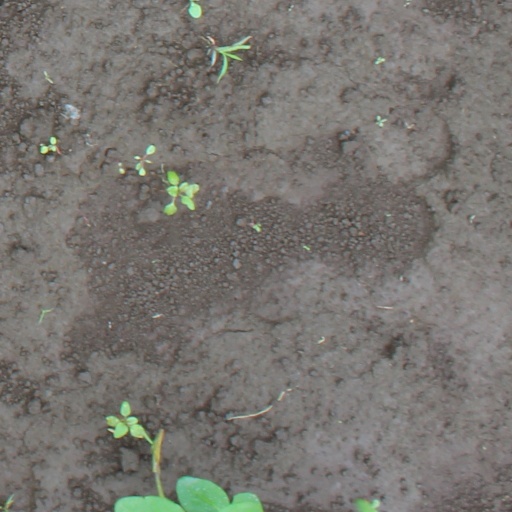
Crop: soybean